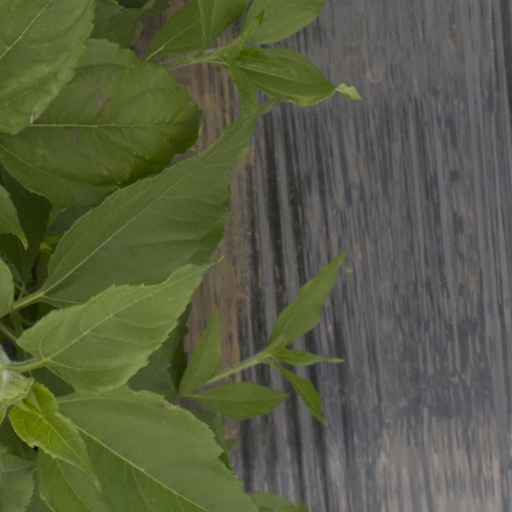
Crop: Jerusalem artichoke